Cameron Perkins

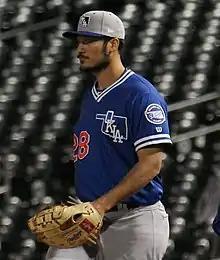
Perkins with the Oklahoma City Dodgers in 2019

Cameron Edwards Perkins (born September 27, 1990) is an American former professional baseball outfielder. He previously played in Major League Baseball (MLB) for the Philadelphia Phillies. He was born in Beaumont, Texas, and played at Southport High School where he was drafted by the Seattle Mariners. Subsequently, he attended Purdue University, and excelled playing baseball there before the Philadelphia Phillies drafted him in 2012. While making his way through the minor leagues, he was three-times named an all-star before earning a promotion to the Major League, making his major league debut in June 2017.